Tsingshan Holding Group

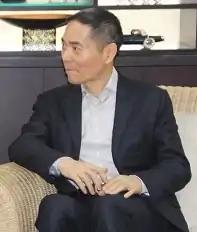
Xiang Guangda in 2017

Tsingshan Holdings was founded in 1988 by Xiang Guangda in Wenzhou. It moved into the Indonesian nickel industry in 2009.